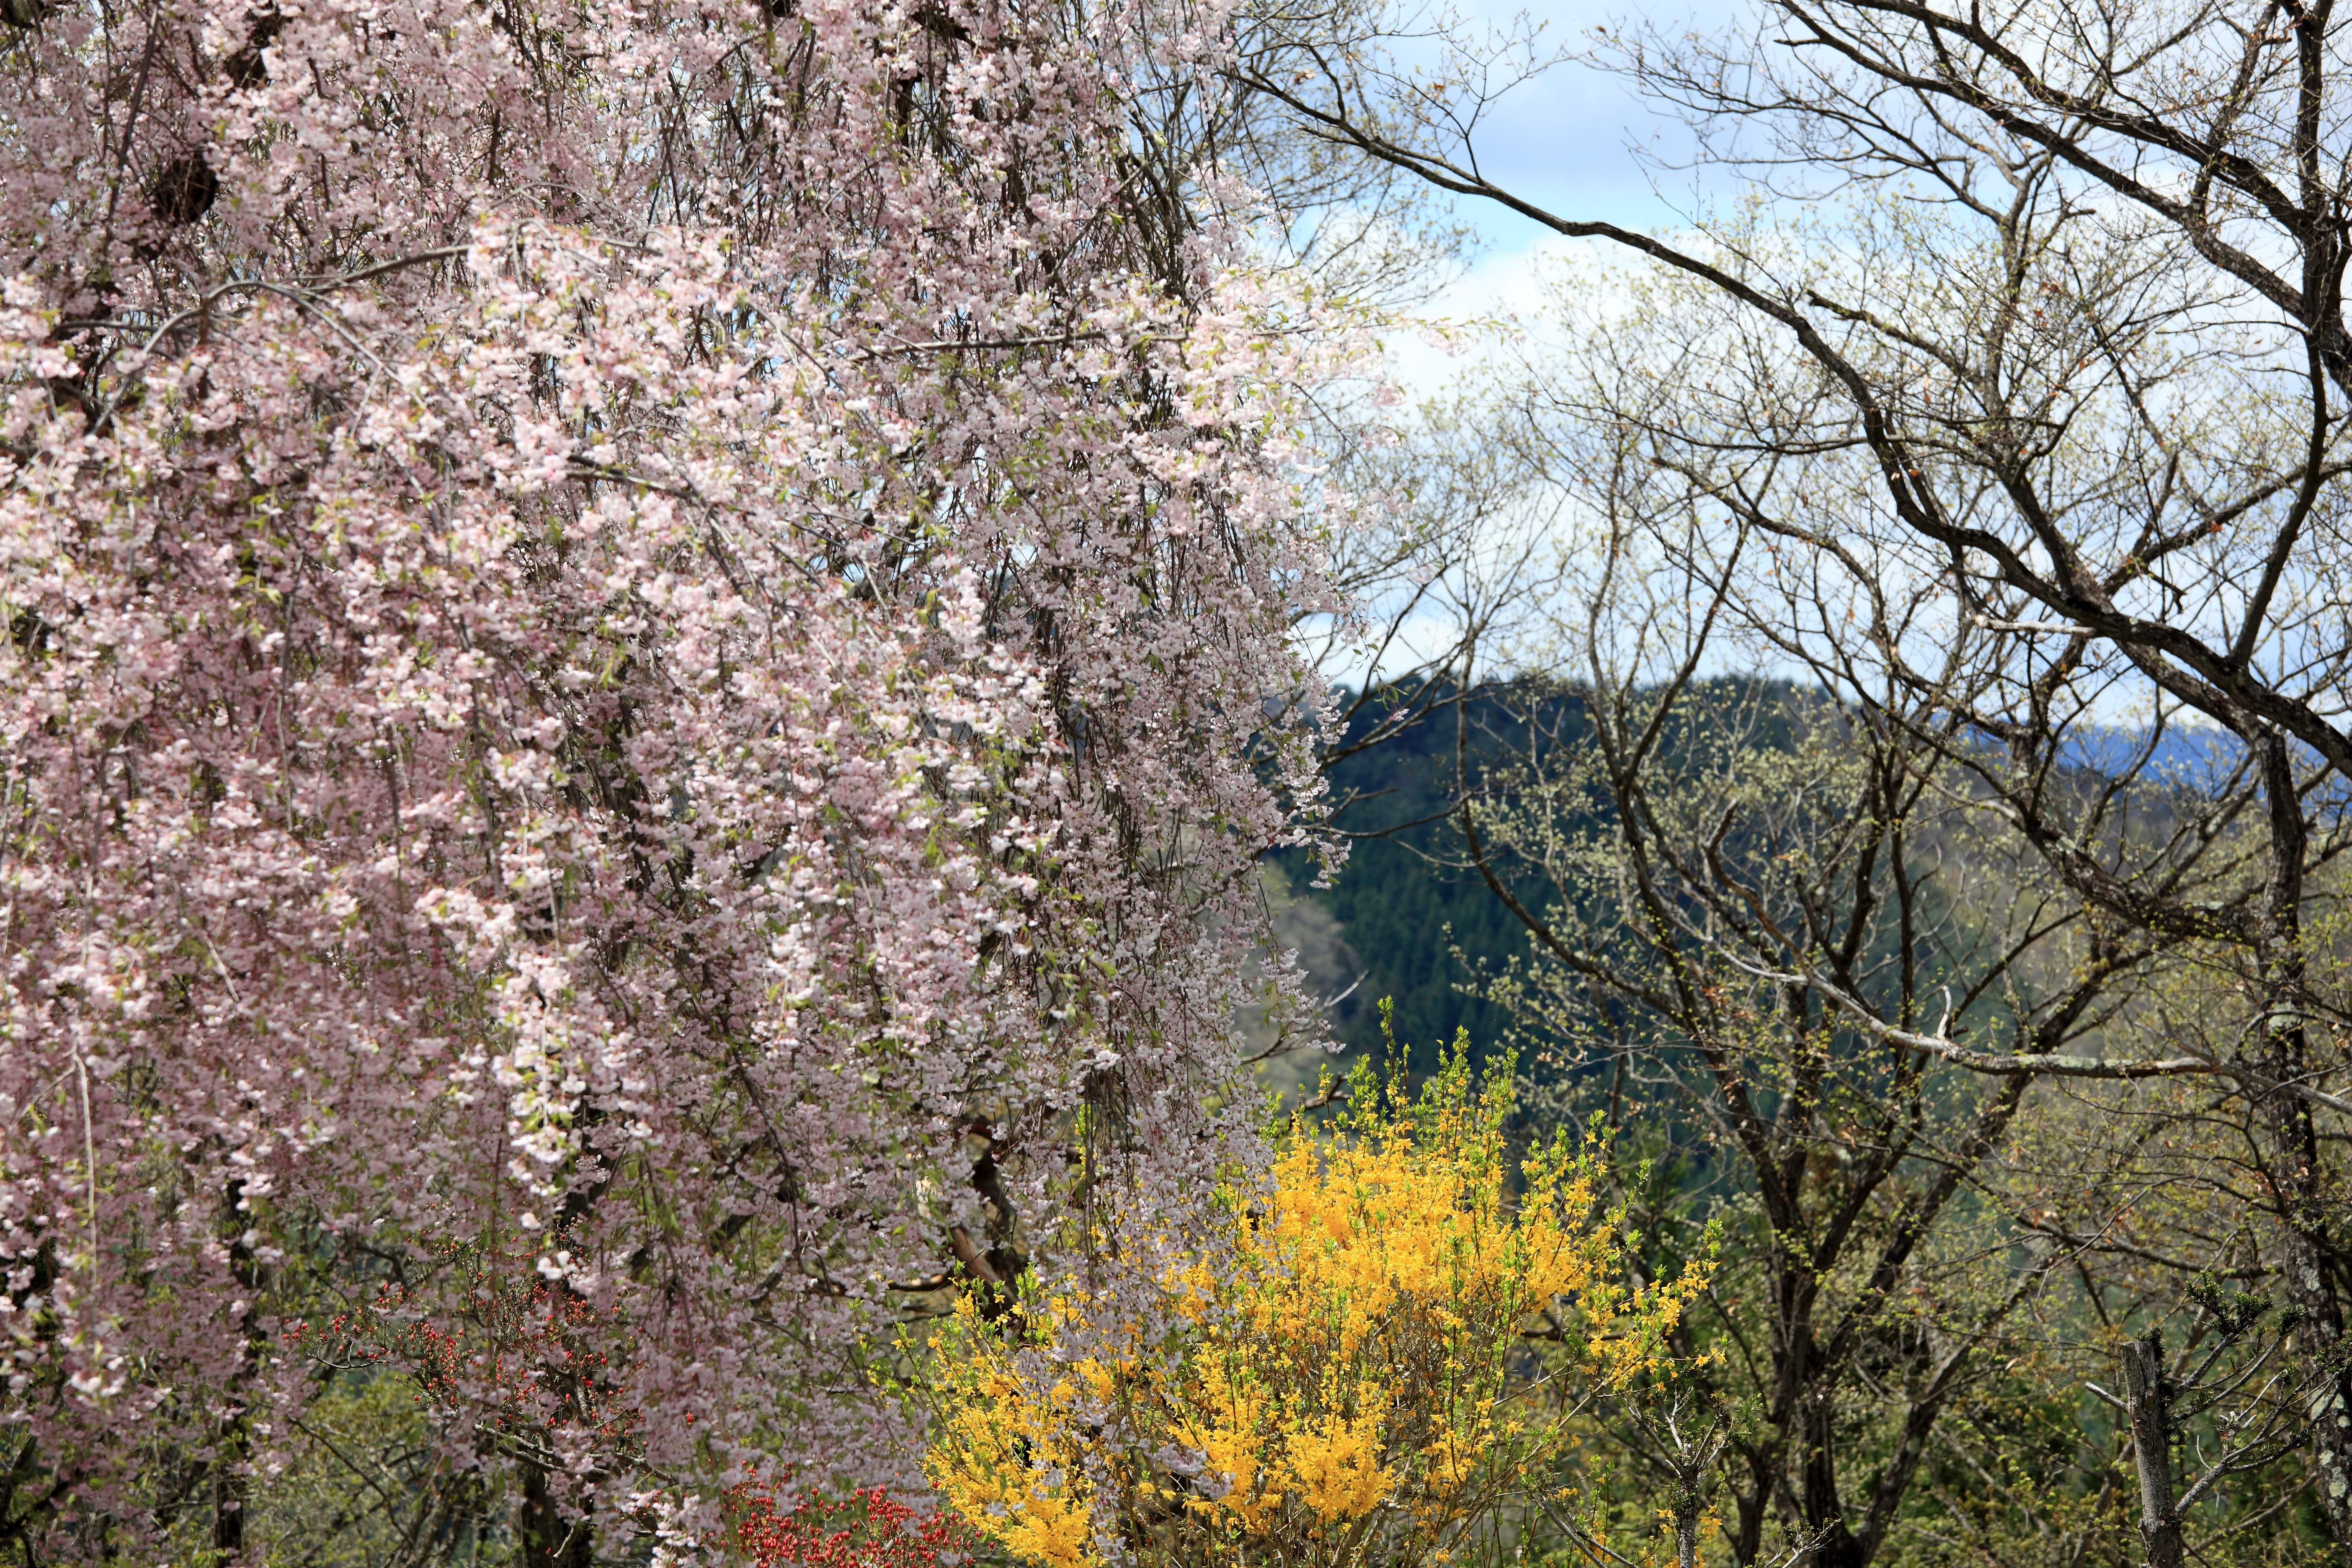
tree, branch, blossom, plant, leaf, flower, spring, high, autumn, botany, flora, season, cherry blossom, cool image, blossoms, 5d, sakura, hires, woodland, markii, cherry, hi, res, resolution, iwate, tohno, toonoshi, fukusenji, woody plant